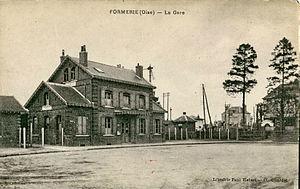
La gare de Formerie est une gare ferroviaire française de la ligne de Saint-Roch à Darnétal-Bifurcation, située sur le territoire de la commune de Formerie dans le département de l'Oise en région Hauts-de-France.